Bedřich Hrozný

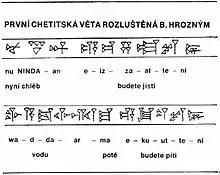
nu NINDA-an ēzzateni, wādar-ma ekuteni

Hrozný was born in Lysá nad Labem, Bohemia, Austria-Hungary. In the town of Kolín he learned Hebrew and Arabic. At the University of Vienna, he studied Akkadian, Aramaic, Ethiopian, Sumerian and Sanskrit, as well as the cuneiform used in Asia Minor, Mesopotamia and Persia. He also studied orientalism at Humboldt University of Berlin.